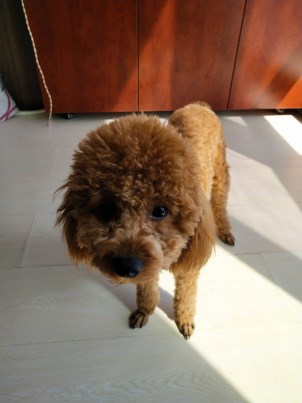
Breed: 7449-n000128-teddy